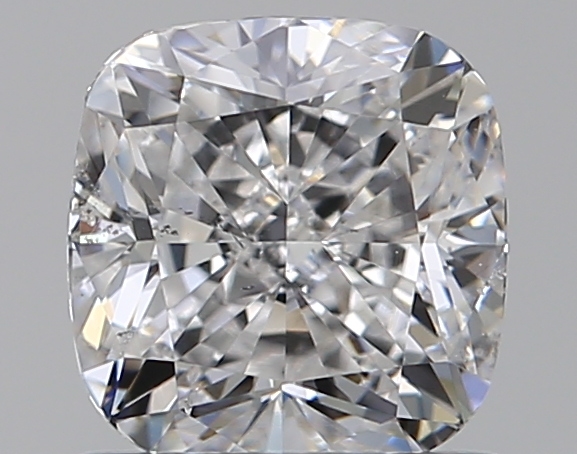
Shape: cushion
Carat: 1
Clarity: SI1
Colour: D
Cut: EX
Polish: EX
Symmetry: EX
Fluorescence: M
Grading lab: GIA
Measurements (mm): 5.72 x 5.54 x 3.77